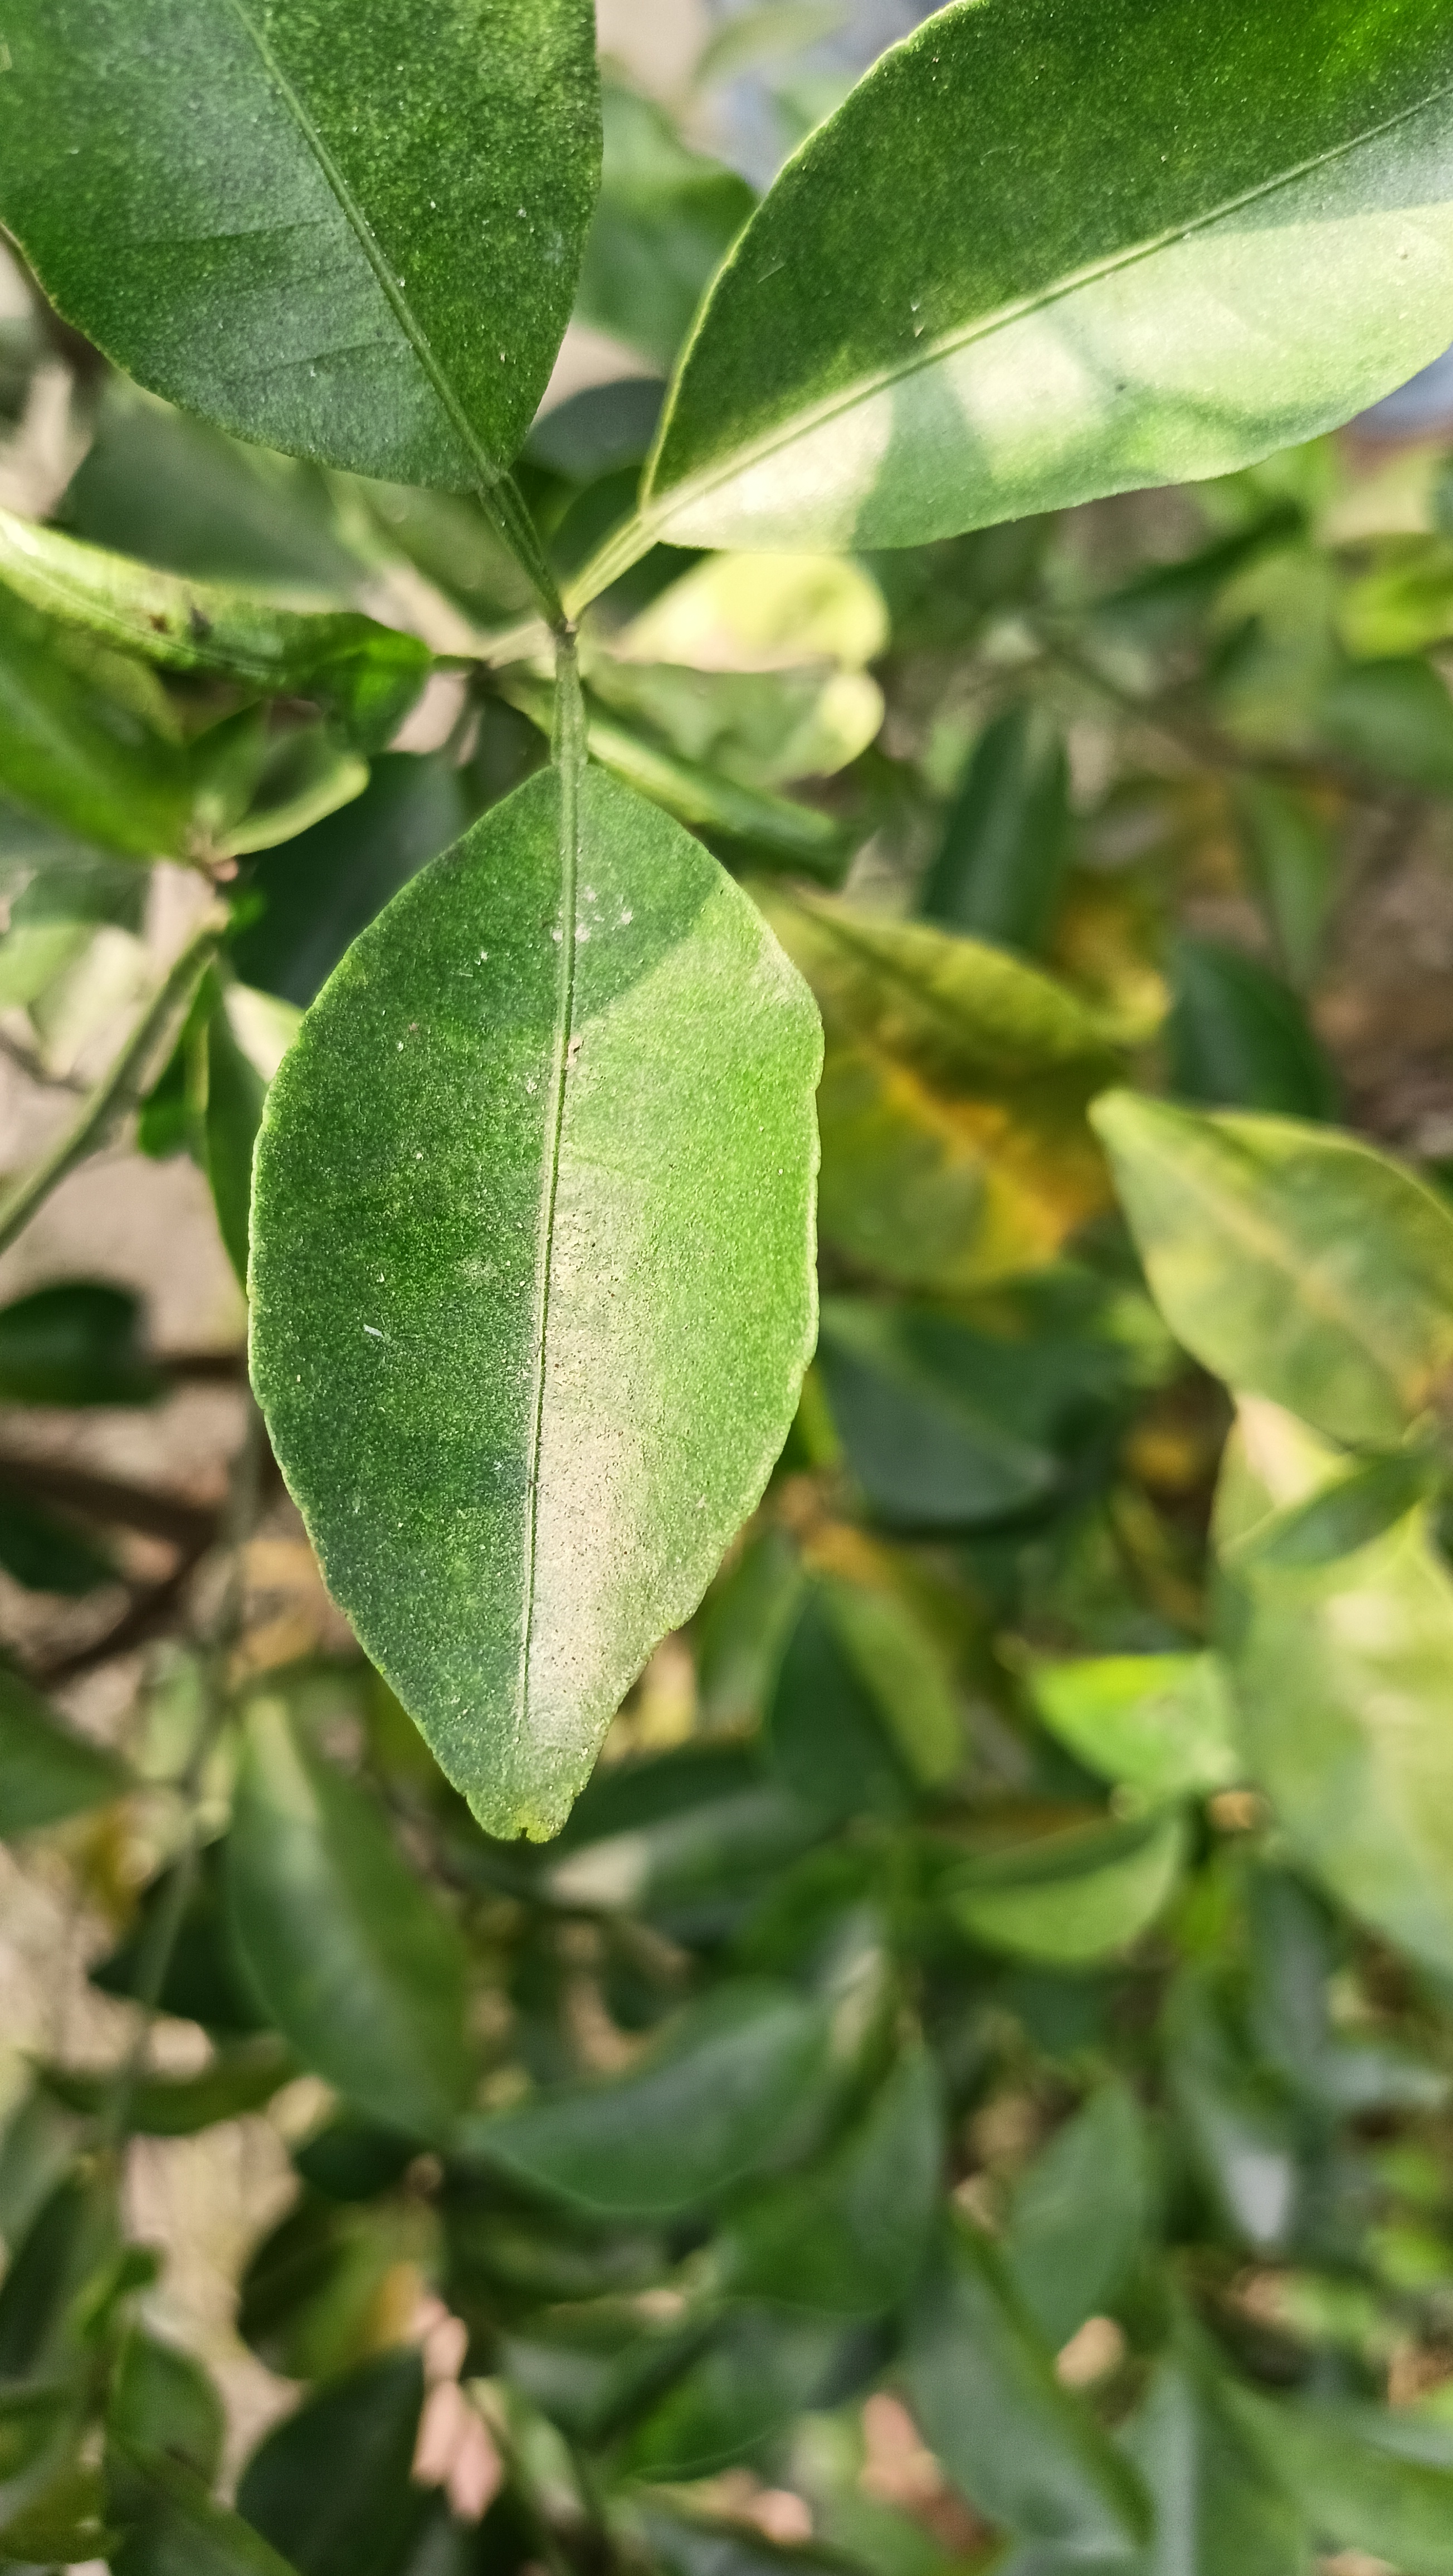
Mandarin leaf variety: China Mishti